HD 41742 and HD 41700

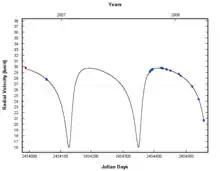
An orbital fit to HD 41742 A's radial velocity

Radial velocity observations of HD 41742 A with the HARPS spectrograph detected variations on a level of several km/s over a period of months, indicating that the star is a single-lined spectroscopic binary (SB1). Though an orbital fit was not attempted, A good orbital fit is possible (left), which implies that HD 41742 Ab has a minimum mass of , and is on a high eccentricity ~222-day orbit around the primary. Given that the lines of the secondary are not detected, it must have a significantly lower luminosity than the primary, indicating that it is of late spectral type.